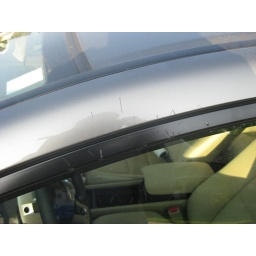
The damage on the door frame and the car above the door from the break in.